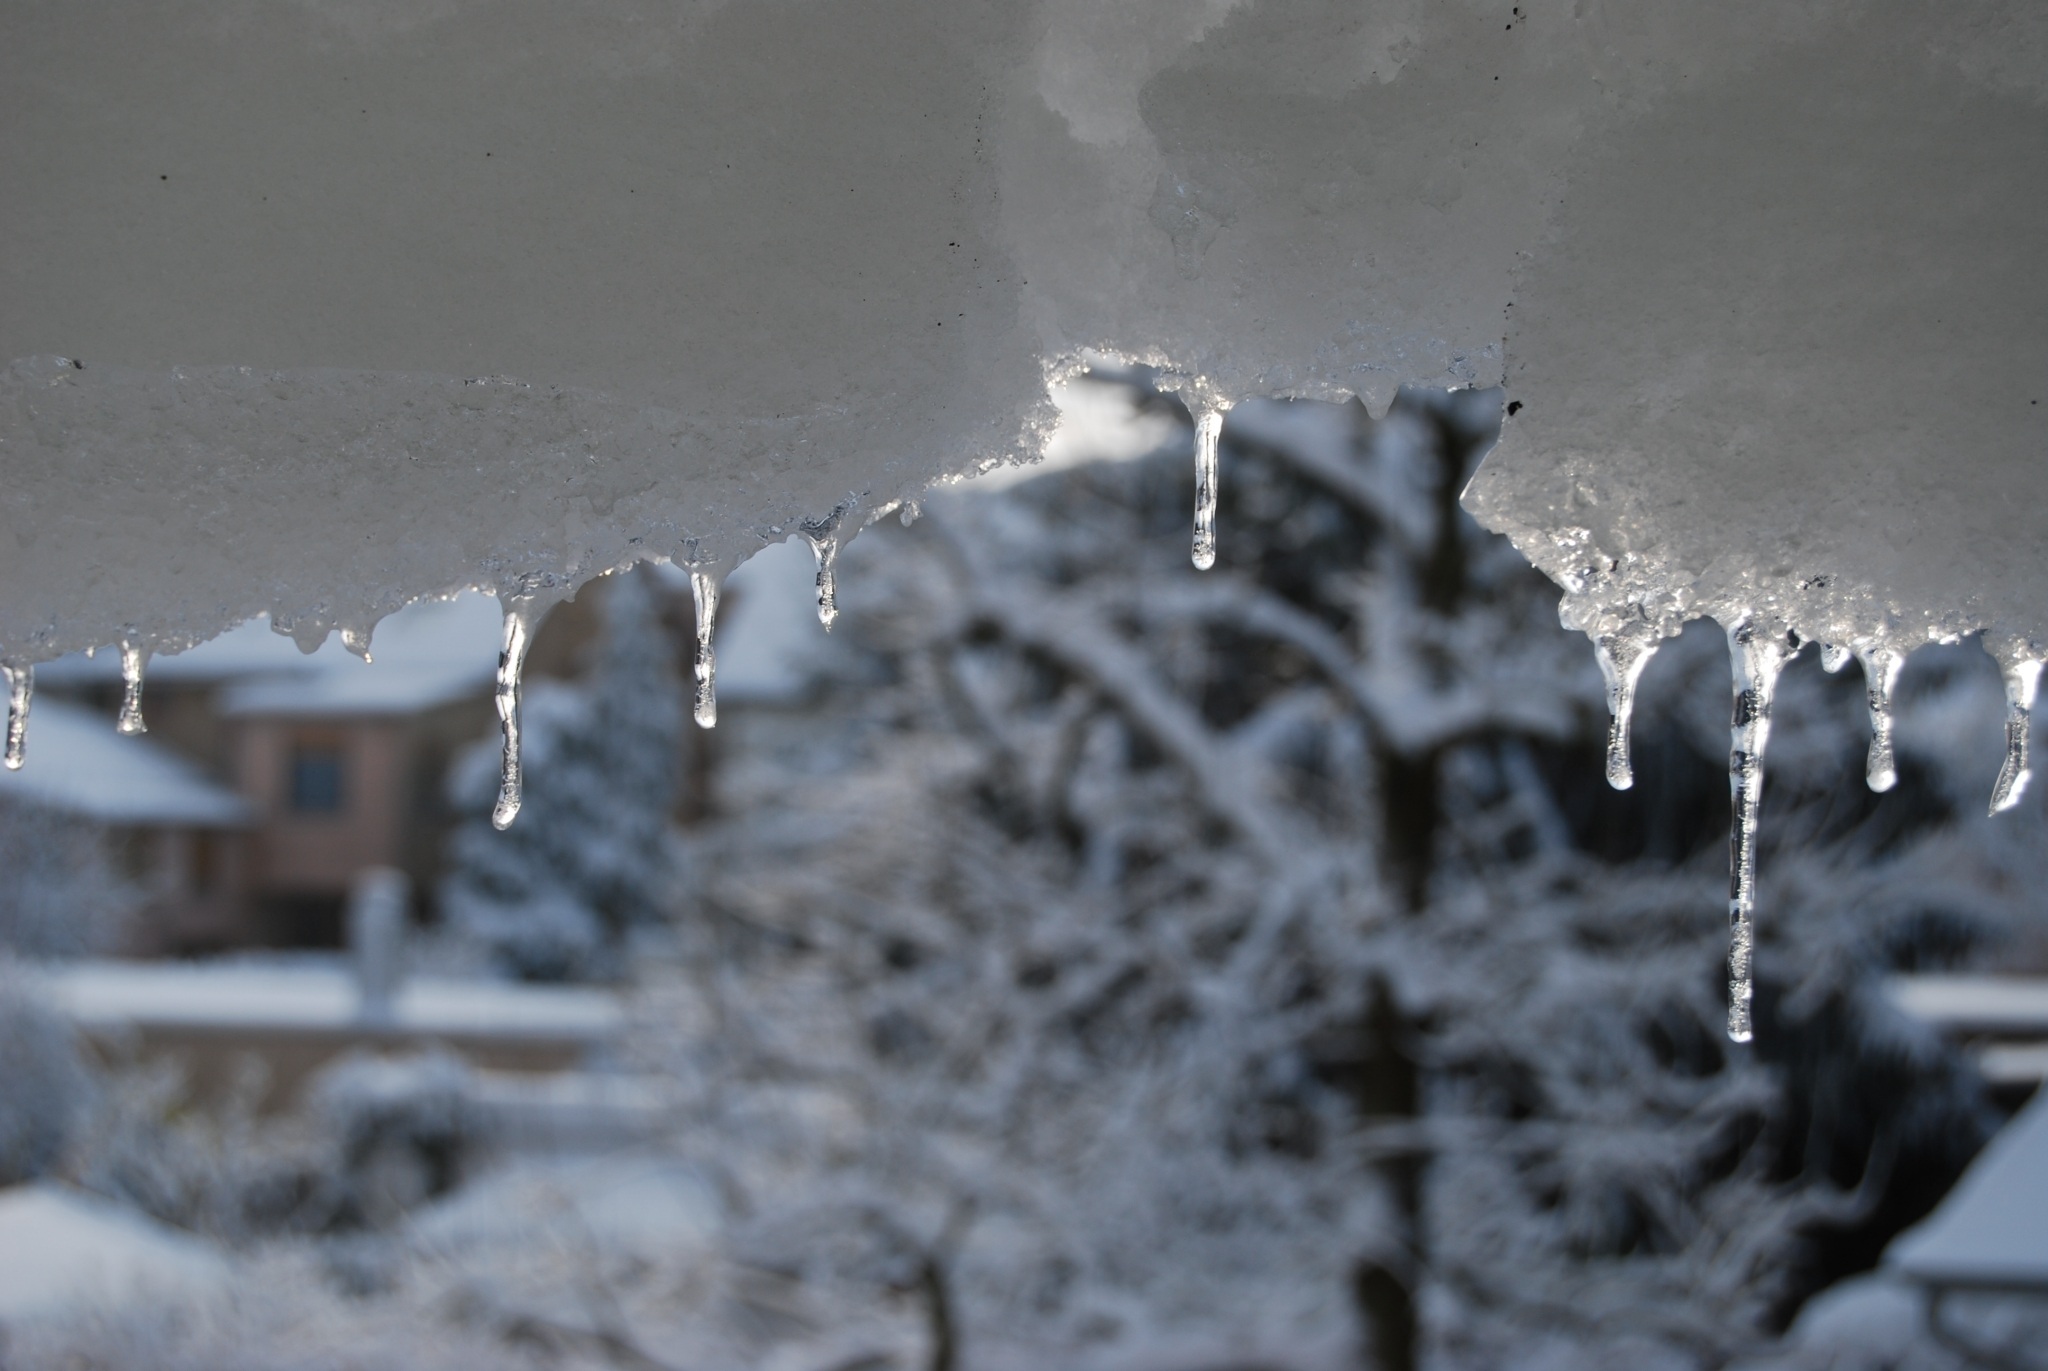
water, snow, winter, white, frost, ice, weather, season, blizzard, icicle, freezing